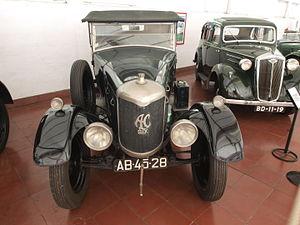
L'honorable Victor Austin Bruce, deuxième fils du baron Aberdare, né le 8 avril 1897 et décédé en 1978, était un pilote de rallyes et d'endurance écossais, employé de la firme AC Cars Group Ltd.